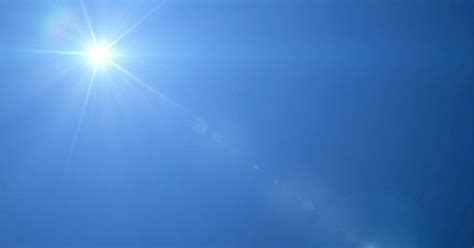
Weather: sun or clear